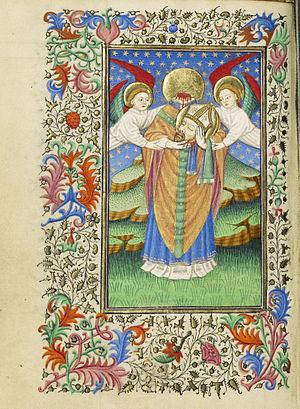
Le Maître de Fastolf est un maître anonyme enlumineur actif à Paris, Rouen et en Angleterre entre 1420 et 1460. Il doit son nom à un manuscrit peint pour John Fastolf conservé à la Bibliothèque bodléienne à Oxford.